General Electric TF39

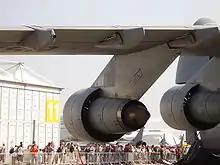
TF39s on a C-5 Galaxy, from the rear

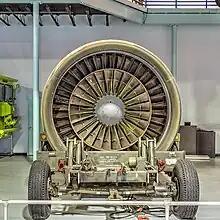
TF-39 on display at the Museum of Aviation View looking into the fan showing snubbered blades on the inner half-stage and inlet guide vanes in the outer duct in front of the full stage.

The TF39 was a revolutionary 1960s engine rated from 41,000 to 43,000 lb (191 to 205 kN) of thrust. It introduced use of a large by-pass ratio which, together with advances in core technology, contributed to a significant improvement in fuel efficiency over engines available at the time.